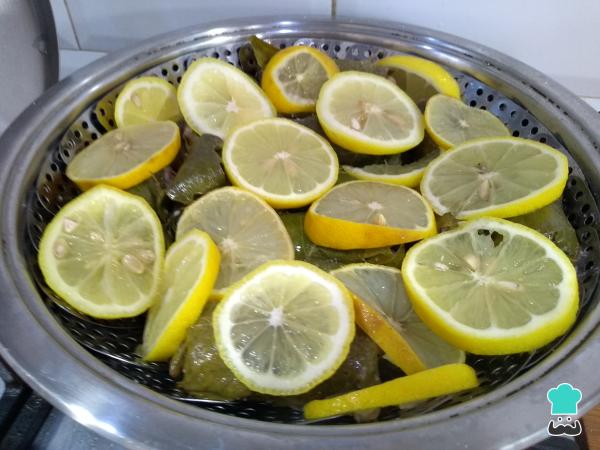
Vuelve a cubrir las dolmas turcas con rodajas de limón y tapa dejando cocer 30 minutos. Una vez pasado este tiempo, retira las rodajas de limón y sirve caliente.Truco: También puedes preparar estas hojas de parra rellenas sin carne y solo con arroz. En ese caso, podrás disfrutarlas frías.